American flamingo

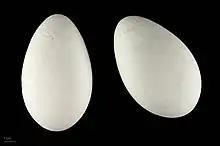

While males usually initiate courtship, females control the process. If interest is mutual, a female walks by the male, and if the male is receptive, he walks with her. Both parties make synchronized movements until one member aborts this process. For low-intensity courtships, males and females walk in unison with their heads raised. In high-intensity courtships, males and females walk at a quick pace with their heads dropped in a false feeding posture. This high-intensity courtship stops at any point if either bird turns and the other does not follow, the heads are raised, unison movements are stopped, or the pace of movement is slowed. If the female is ultimately receptive to copulation, she stops walking and presents for the male. Long-term pairs do not frequently engage in courtship behaviors or in-group display. Pairs often stand, sleep, and eat in close proximity.